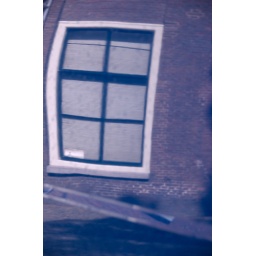
Reflection in a blue bus